Richmond River Light

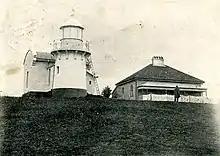
A historic view of Richmond River Light.

The station was established with a temporary light that was installed in 1866 from plans by James Barnet, at the same time of the installation of the Clarence River Light.